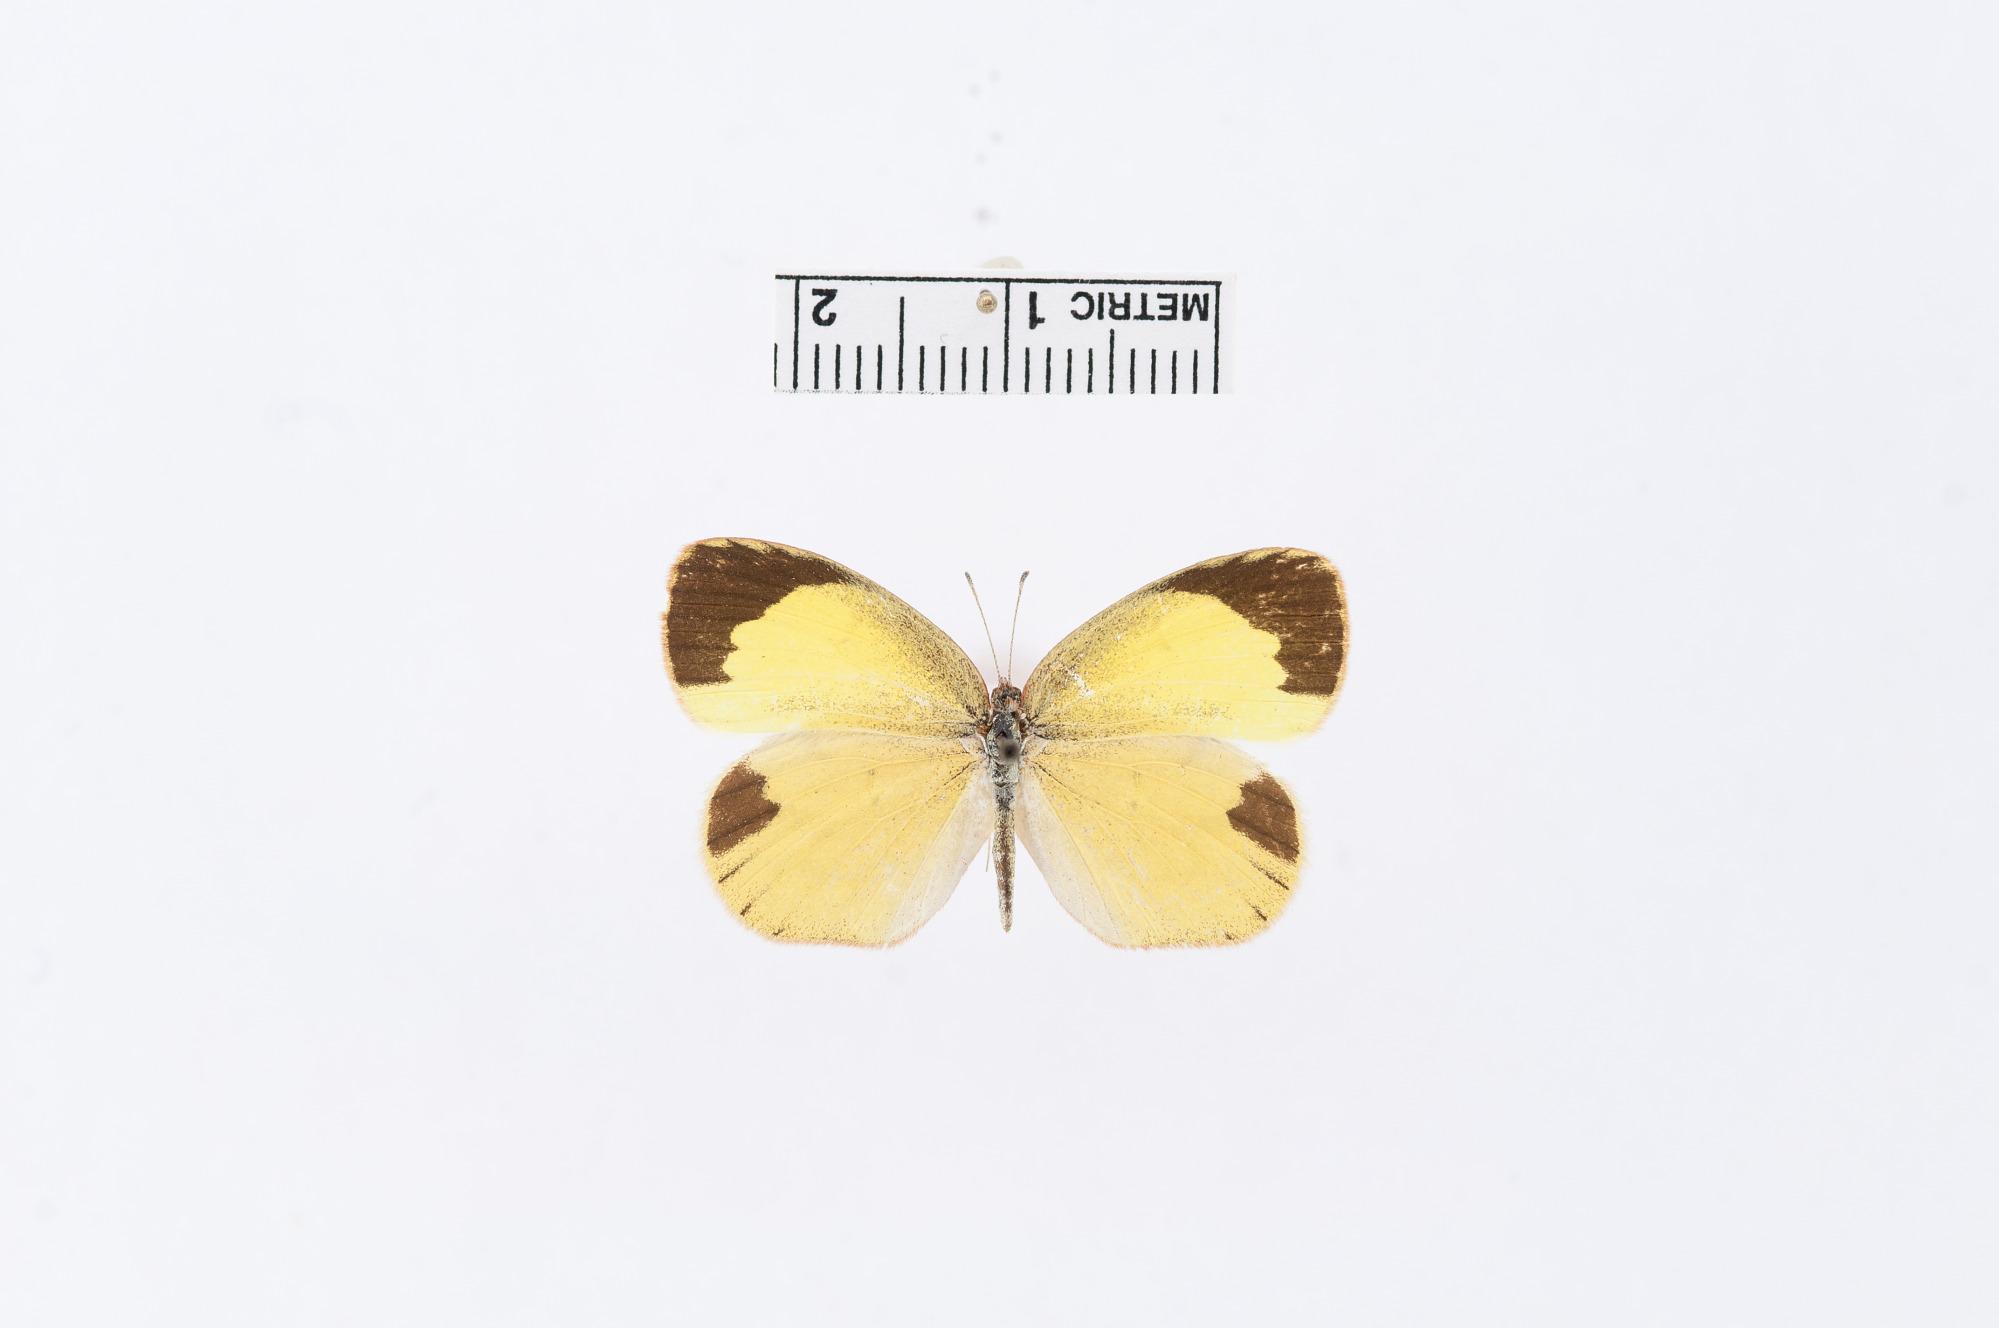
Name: Eurema daira
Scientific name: Eurema daira
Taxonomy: Animalia, Arthropoda, Hexapoda, Insecta, Lepidoptera, Pieridae, Coliadinae